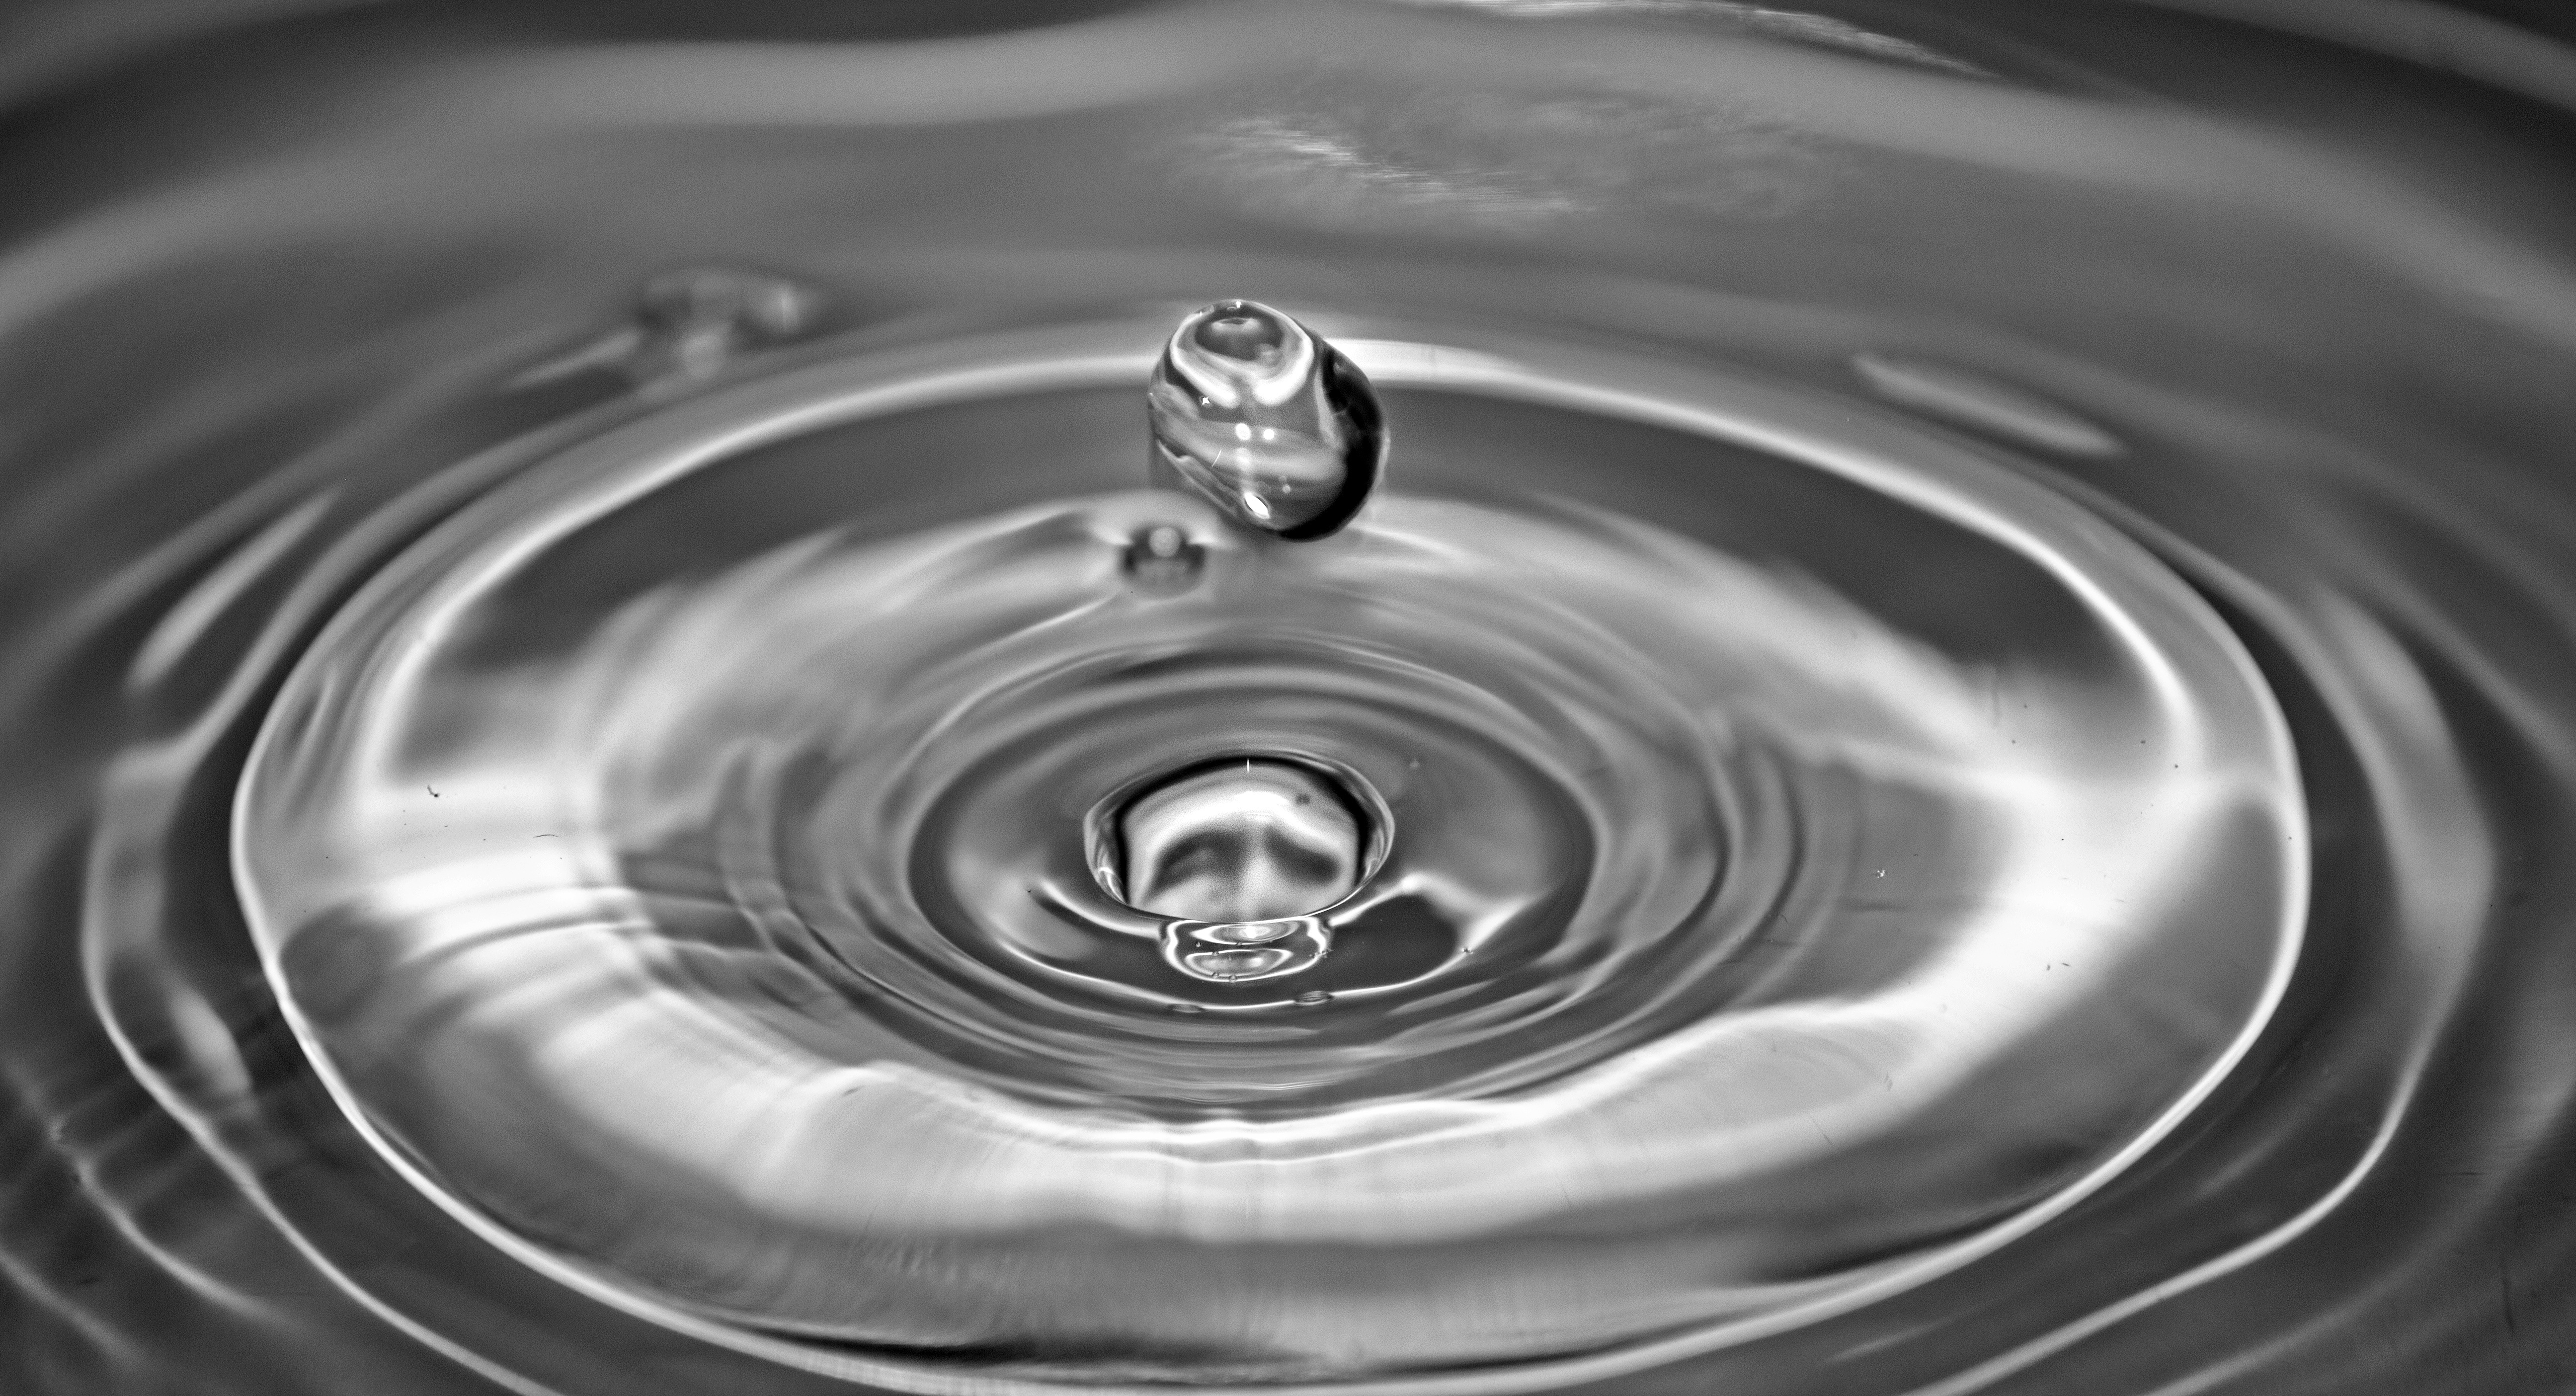
water, droplet, drop, liquid, black and white, white, wheel, raindrop, macro, fresh, black, monochrome, art, aqua, and, clean water, water droplets, monochrome photography